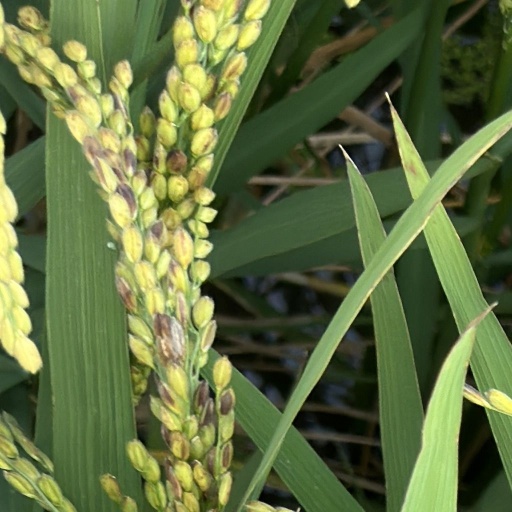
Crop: rice